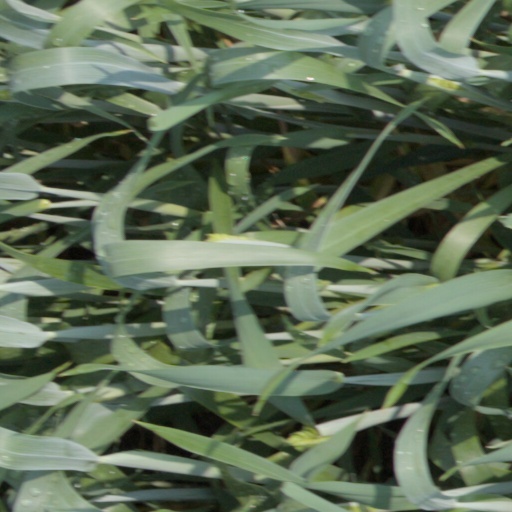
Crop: wheat